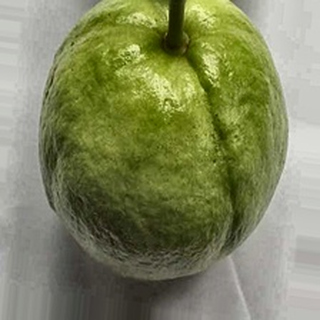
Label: healthy_guava